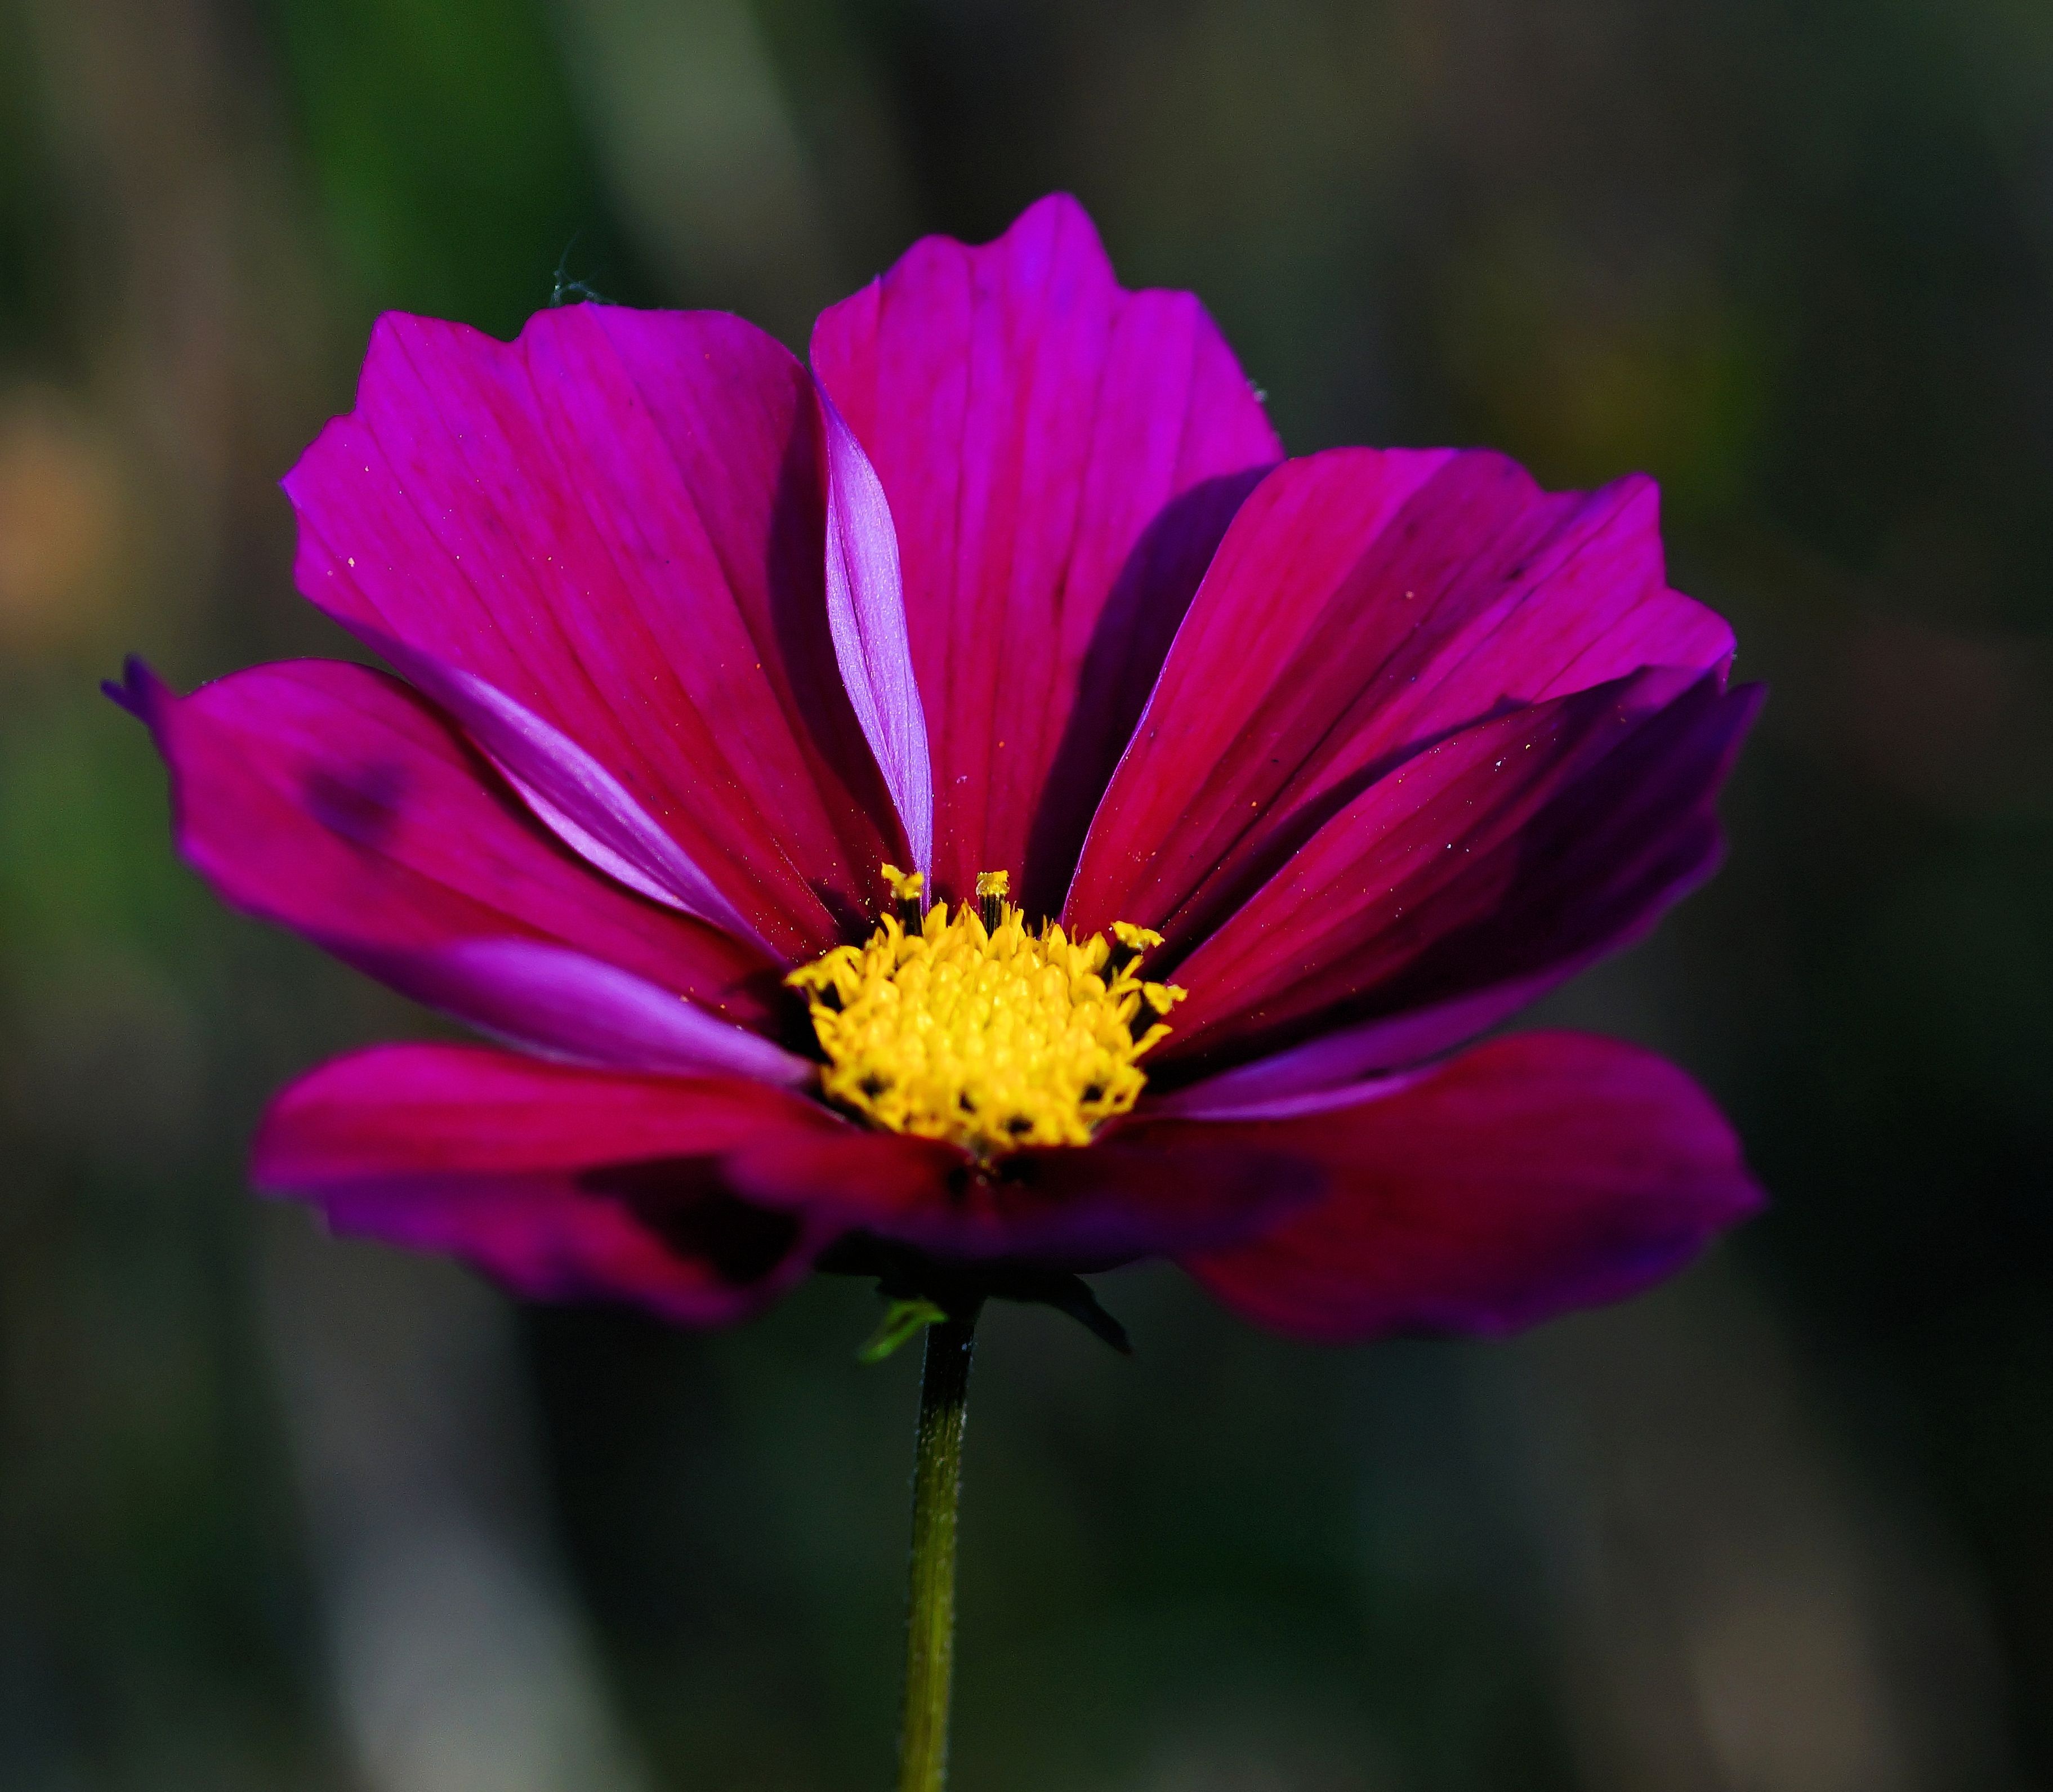
nature, blossom, plant, photography, flower, purple, petal, bloom, botany, flora, wild flower, wildflower, close up, macro photography, flowering plant, daisy family, annual plant, plant stem, land plant, garden cosmos